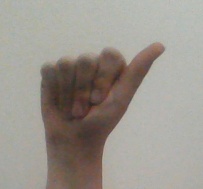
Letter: dhad